Benjamin Hallowell Carew

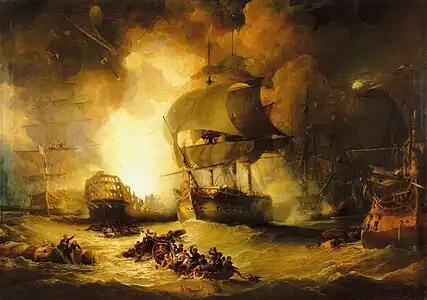
"L'Orient" is destroyed at the Battle of the Nile. The ship in the centre, firing into "L'Orient" at close quarters, is "Swiftsure", commanded by Hallowell. Painting by George Arnald (1763–1841).

Hallowell is probably best known as the man who made Nelson a present of what would become his own coffin, after the Battle of the Nile in August 1798. Hallowell commanded , a 74-gun ship of the line, during the battle. "Swiftsure" engaged the French flagship "L'Orient" at close quarters and played a major role in her destruction. Some time later Hallowell sent Nelson a coffin Hallowell had ordered to be made from a salvaged piece of "L'Orient"s mainmast, with an accompanying note: Nelson is said to have been pleased with the gift, keeping it propped against the wall of his cabin for some time, behind the chair in which he sat for dinner, and taking it with him to his next command. After Nelson was killed in 1805 during the Battle of Trafalgar, he was buried in the coffin Hallowell had given him.